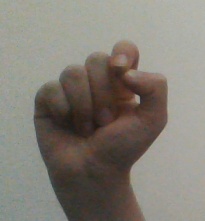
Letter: fa